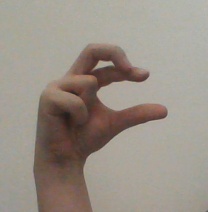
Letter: thal